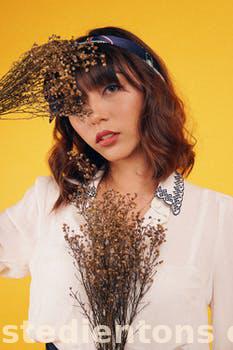
Label: Watermark